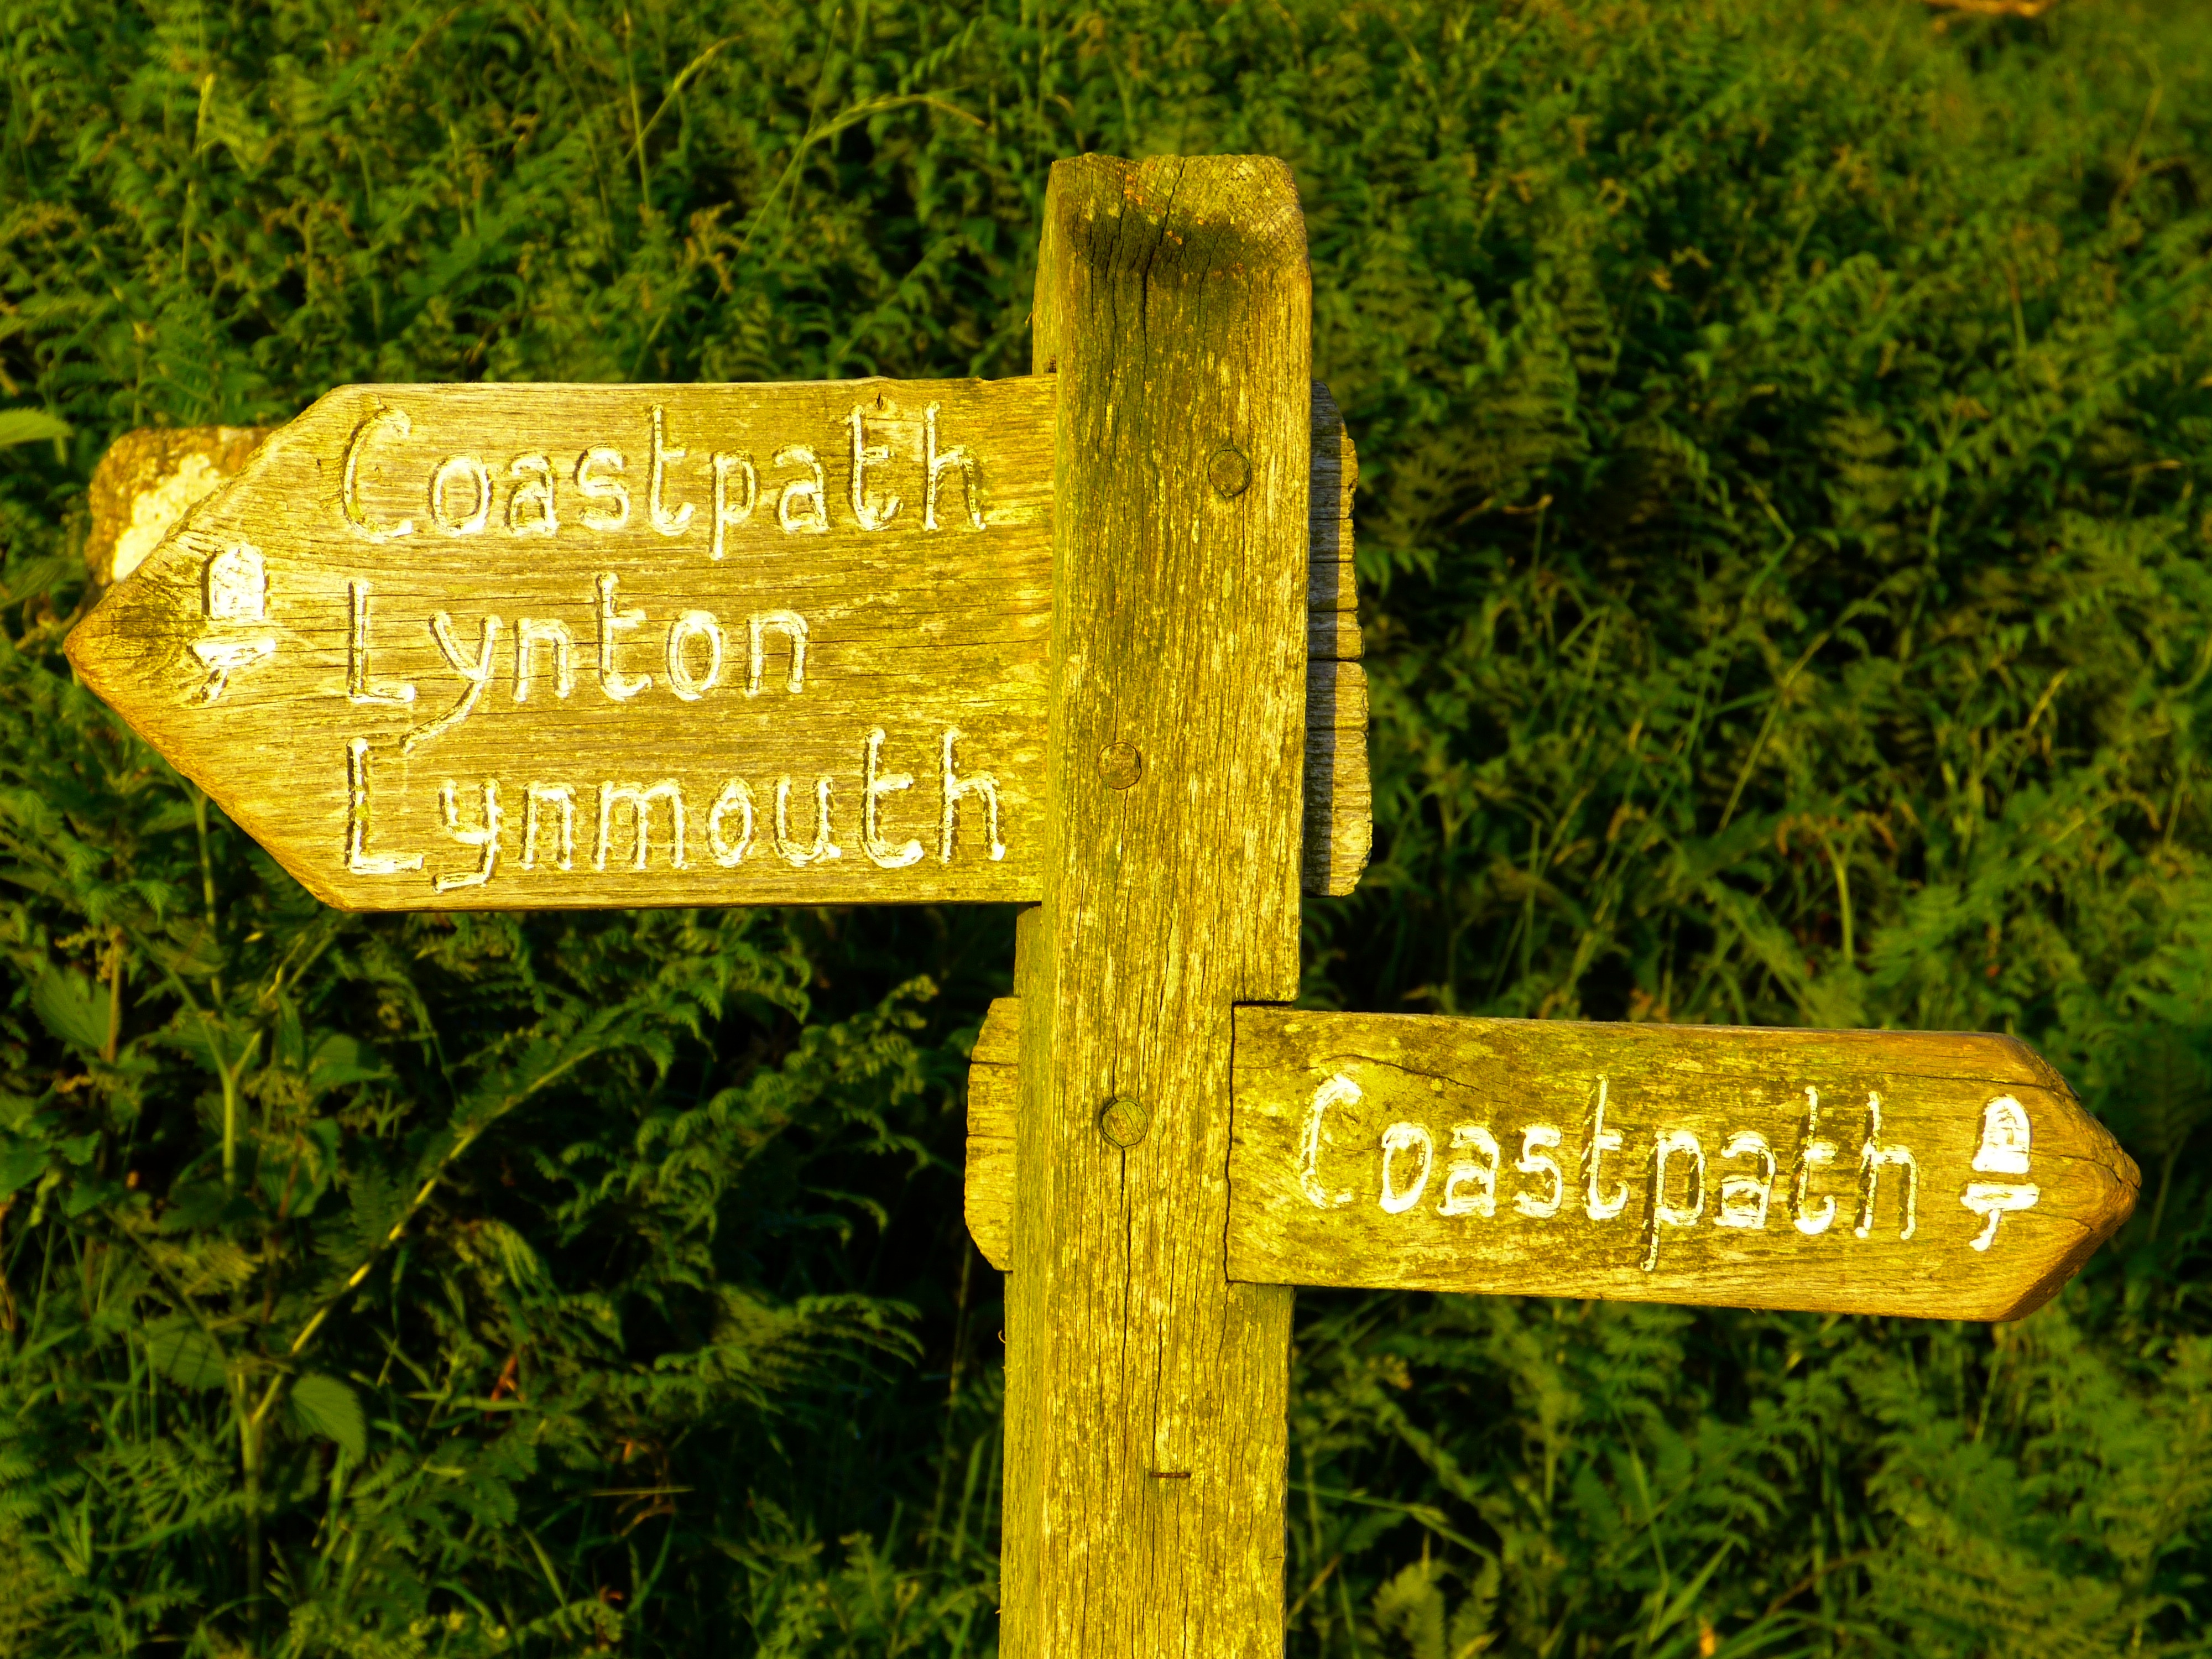
forest, wood, lawn, number, sign, green, direction, symbol, street sign, signage, marking, arrow, shield, signs, directory, signposts, migratory character